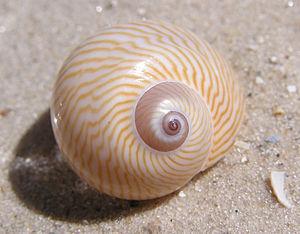
Une coquille de Tanea lineata. Note: Geo-location is not available. This is studio work.
Tanea est un genre de mollusques gastéropodesde la famille des Naticidae.